Marc Antoine de Beaumont

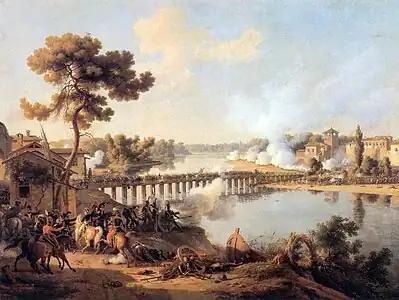
"The Battle of Lodi" by Louis-François Lejeune. Beaumont led the cavalry across the river upstream from the bridge.

On 26 March 1796, a youthful commander named Napoleon Bonaparte arrived in Nice to assume command of the Army of Italy. At that time, Beaumont was a brigadier in the 3,090-man 1st Cavalry Division under the overall command of Henri Christian Michel de Stengel. The division included the 1st Hussar Regiment, the 10th, 22nd, and 25th Chasseurs à Cheval, and the 5th and 20th Dragoon Regiments. In April, Beaumont fought in the Montenotte Campaign, in which Stengel was mortally wounded at the Battle of Mondovì.